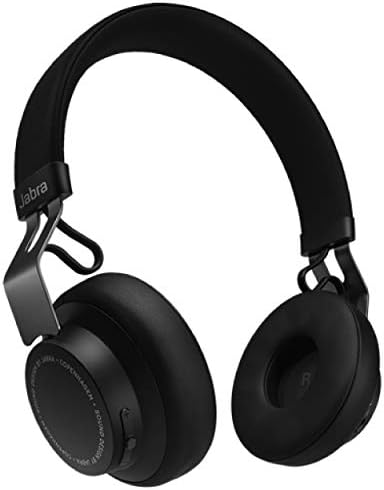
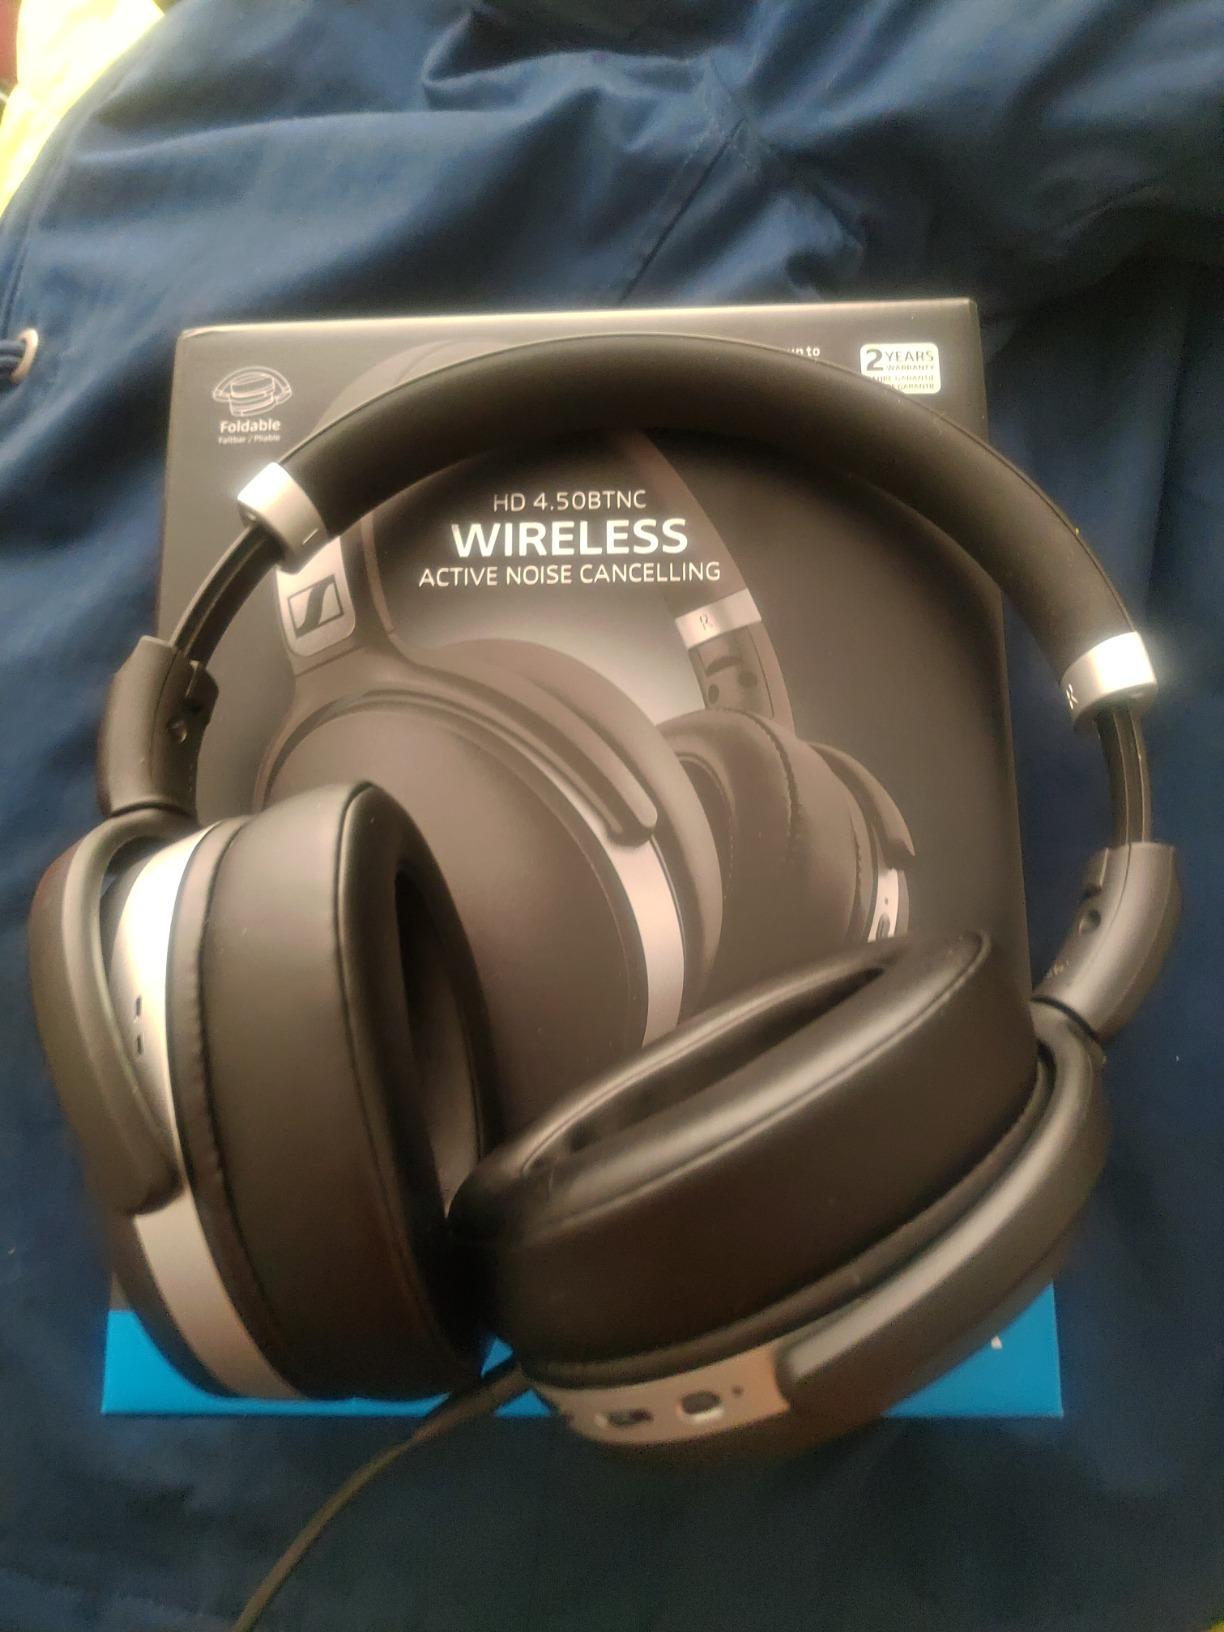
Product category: headphones
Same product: no